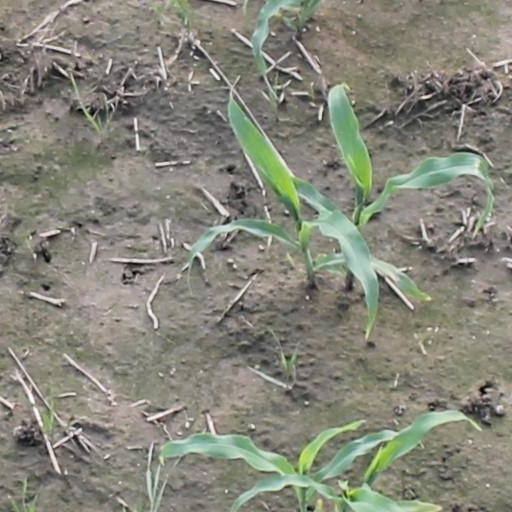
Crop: maize; corn